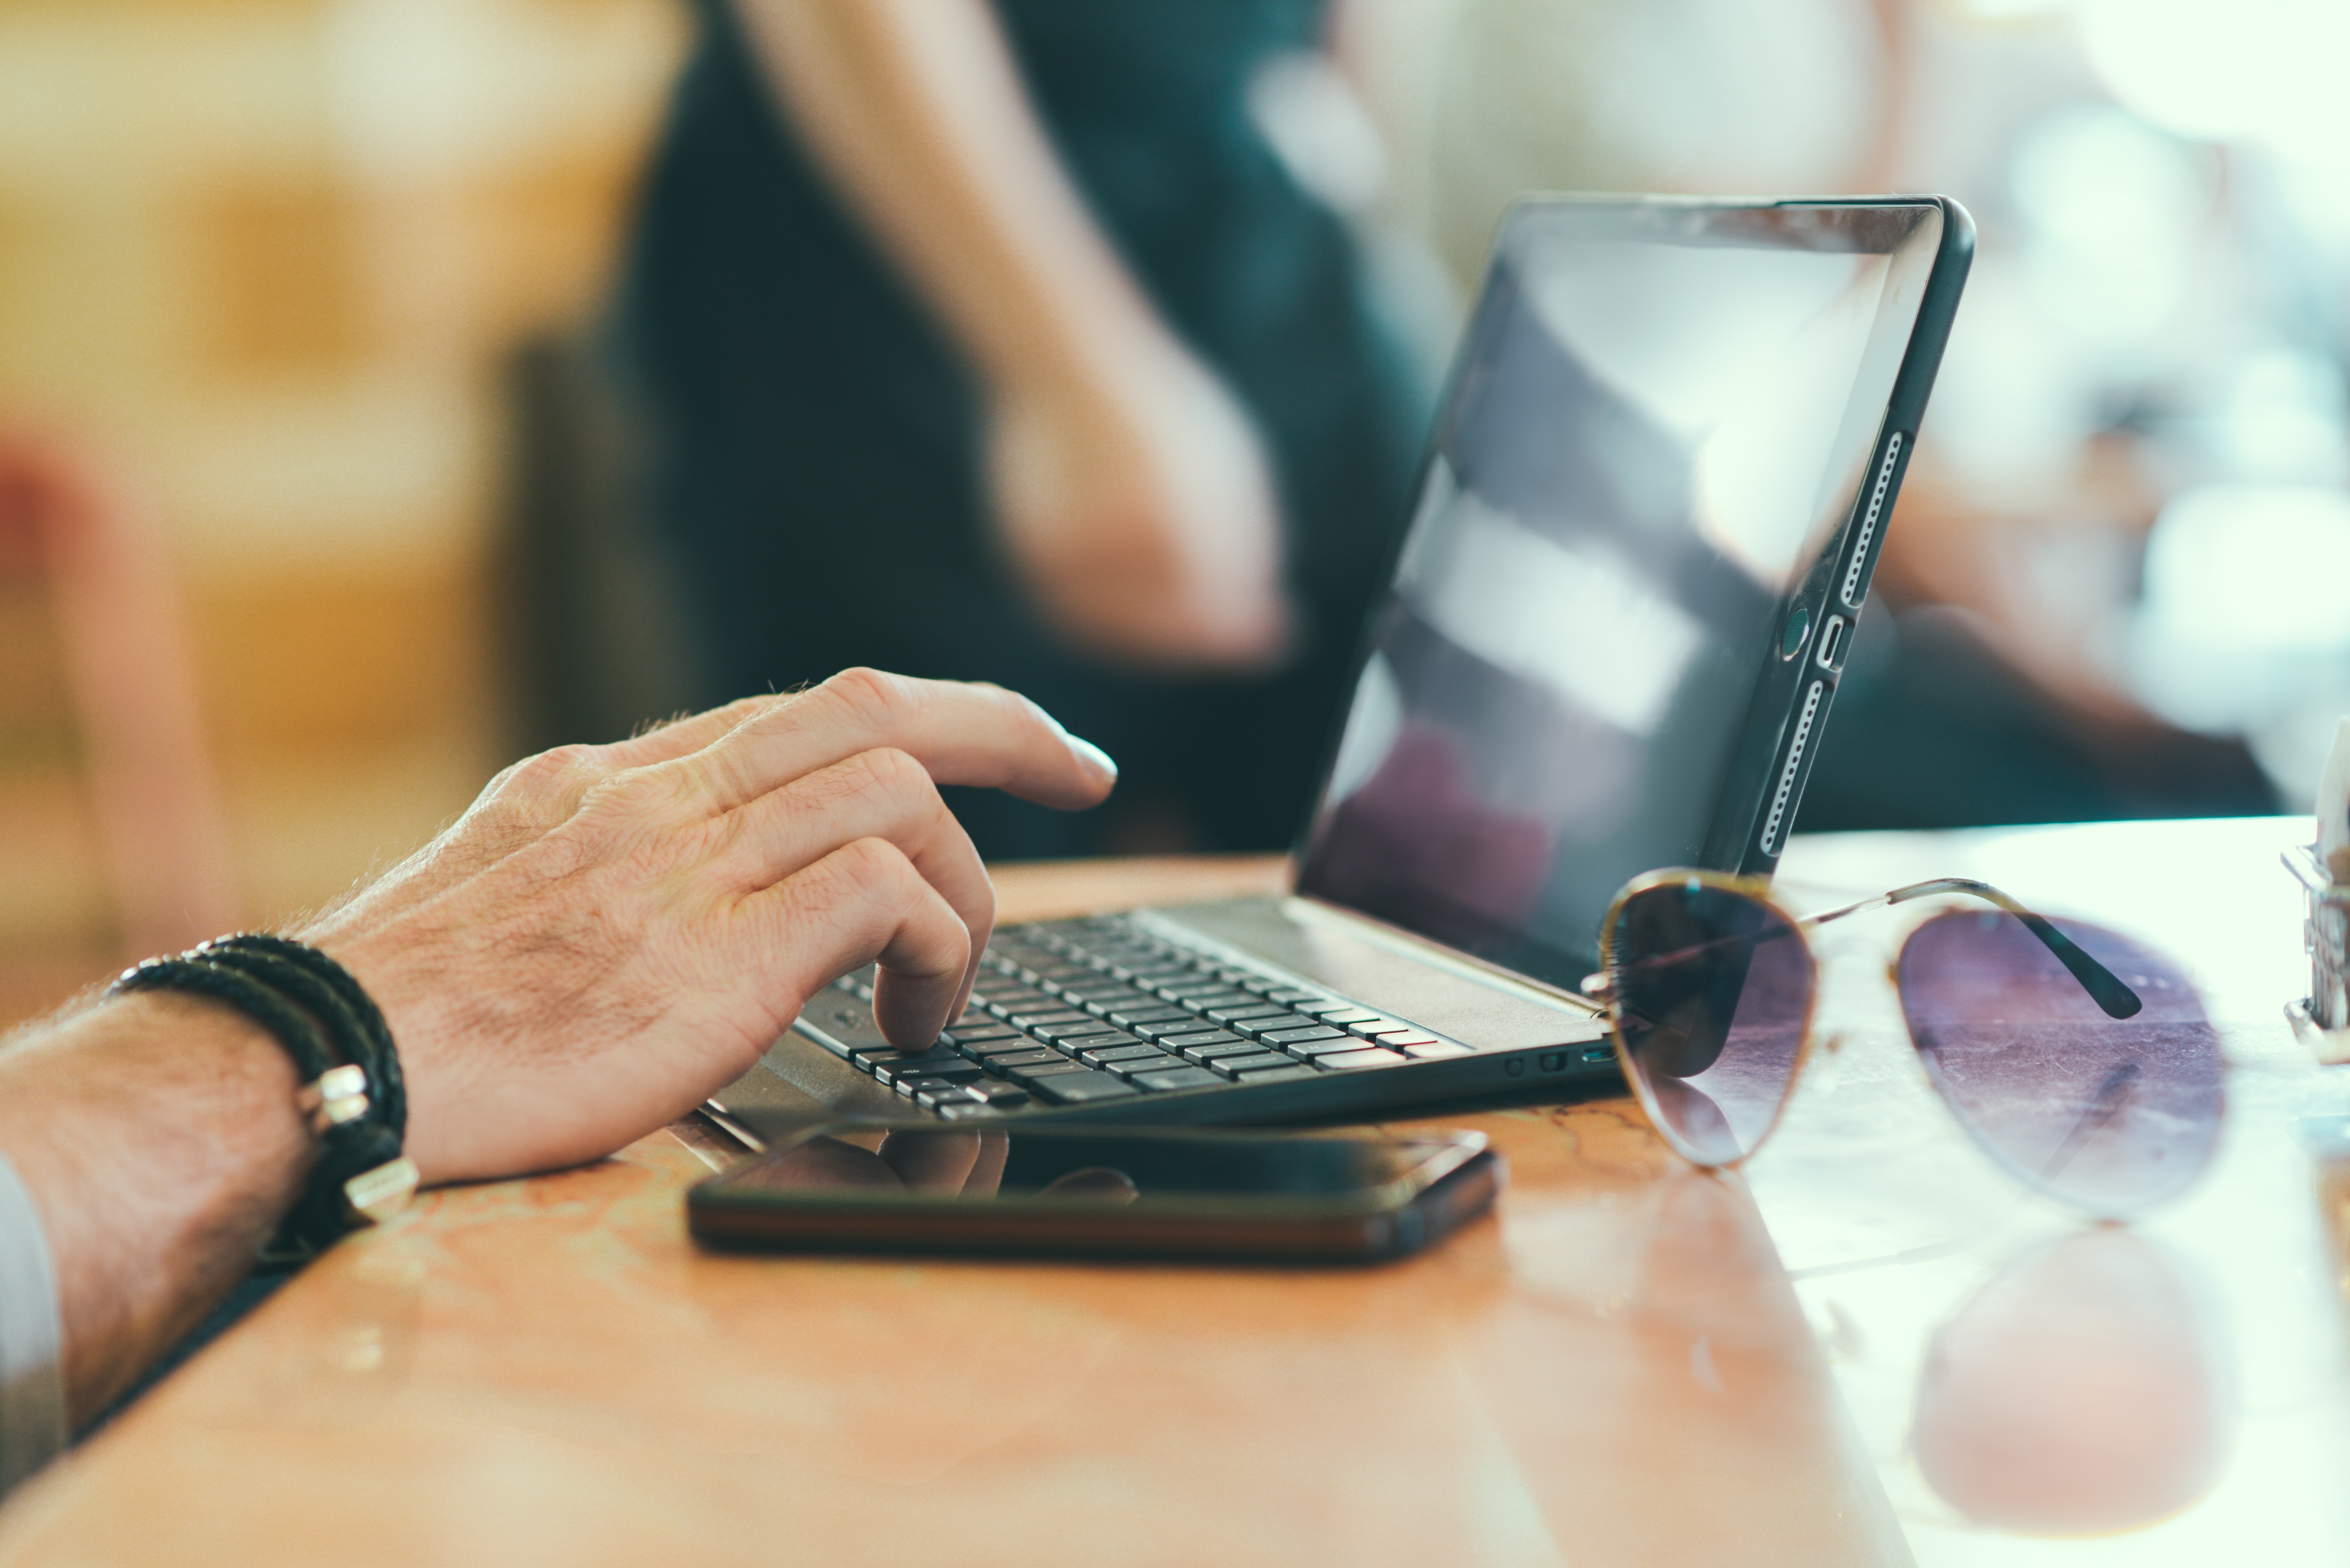
laptop, notebook, computer, mobile, writing, work, hand, typing, man, table, cafe, technology, photography, internet, phone, business, close up, design, sunglasses, glasses, sense, netbook